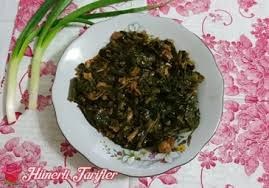
Yemek: ispanak